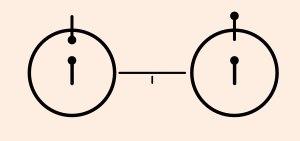
La structure hyperfine d’un niveau d’énergie dans un atome consiste en une séparation de ce niveau en états d’énergie très proches. Il s’observe essentiellement par une raie spectrale dans le domaine radio ou micro-onde, comme la raie à 21 centimètres de l’hydrogène atomique.
En astronomie, l'expression raie à 21 cm désigne la raie spectrale en émission de longueur d'onde égale à 21 cm dans le vide, et donc détectée dans le domaine des ondes radio. Le rayonnement électromagnétique à cette longueur d'onde est produit par de grands nuages d’hydrogène atomique. Le processus physique sous-jacent est la transition atomique entre les deux sous-niveaux de la structure hyperfine du niveau fondamental de l’atome d’hydrogène.
La plaque de Pioneer est une plaque métallique embarquée à bord des deux sondes spatiales Pioneer 10 et Pioneer 11, lancées respectivement les 3 mars 1972 et 6 avril 1973. Sur cette plaque, un message pictural de l'humanité est gravé à destination d'éventuels êtres extraterrestres : un homme et une femme représentés nus, ainsi que plusieurs symboles fournissant des informations sur l'origine des sondes.